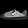
Label: Sneaker